Miami Springs, Florida

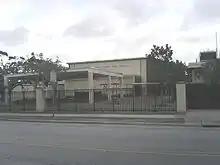
Miami Springs High School

Curtiss Mansion is a Pueblo style home that belonged to city founder Glenn Curtiss. Beginning in the late 1970s, the house was subject to vandalism and a number of fires.